Heavy water

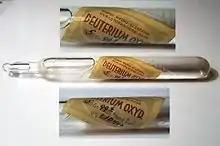
"Heavy water" made by Norsk Hydro

In 1934, Norsk Hydro built the first commercial heavy water plant at Vemork, Tinn, eventually producing per day. From 1940 and throughout World War II, the plant was under German control, and the Allies decided to destroy the plant and its heavy water to inhibit German development of nuclear weapons. In late 1942, a planned raid called Operation Freshman by British airborne troops failed, with both gliders crashing. The raiders were killed in the crash or subsequently executed by the Germans.